Driving Licence (film)

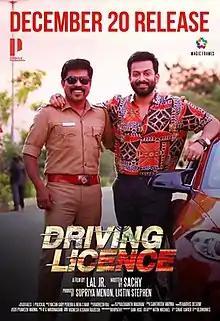
Theatrical release poster

Driving Licence is a 2019 Indian Malayalam-language satirical comedy drama film directed by Lal Jr, written by Sachy and produced by Prithviraj Productions and Magic Frames. It stars Prithviraj Sukumaran and Suraj Venjaramood. The story follows film actor Hareendran who wants a driving licence urgently and his ardent fan, Motor Vehicle Inspector Kuruvila Joseph, agrees on delivering it illegally, but their rendezvous does not go well, on the contrary, a feud develops between them that takes a toll on each other's personal and professional lives.